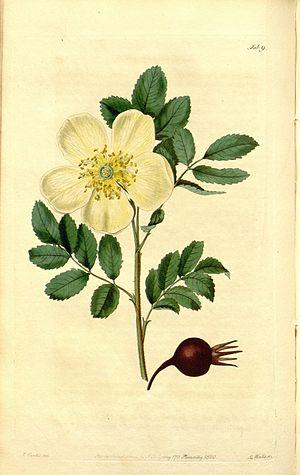
Le rosier pimprenelle est une espèce de rosiers originaire d'Europe et d'Afrique du Nord. Cette espèce a une aire de diffusion assez étendue, généralement sur sols pauvres et sableux. Il s'agit d'une fleur symbole de l'Écosse après le chardon.